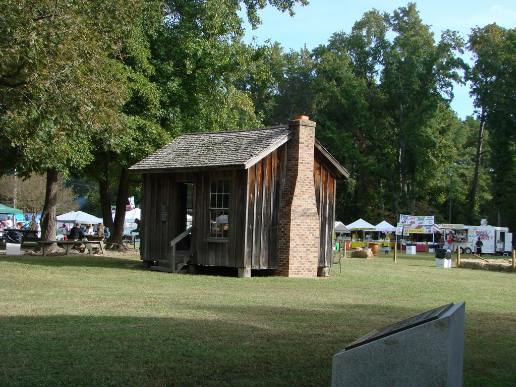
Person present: No